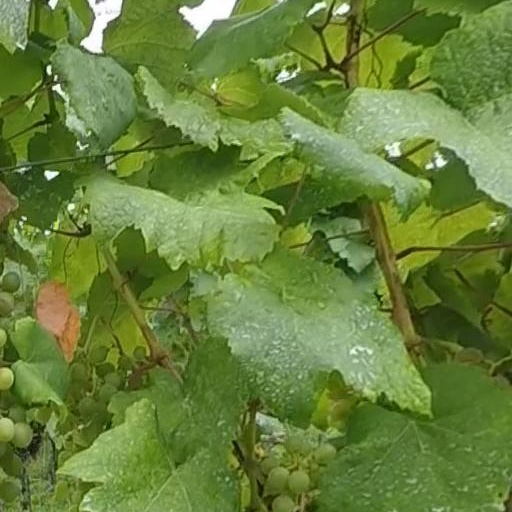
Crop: grape